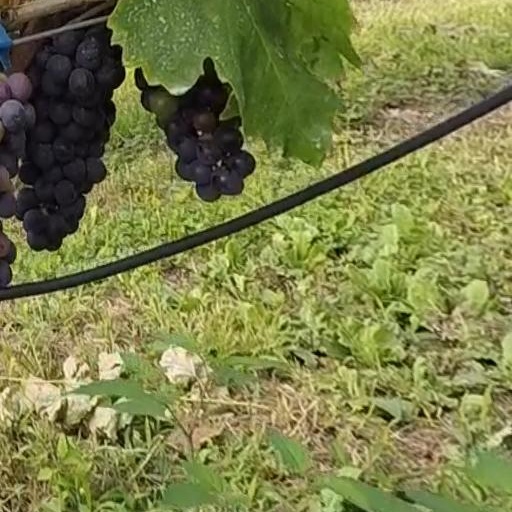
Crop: grape